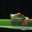
Label: frog